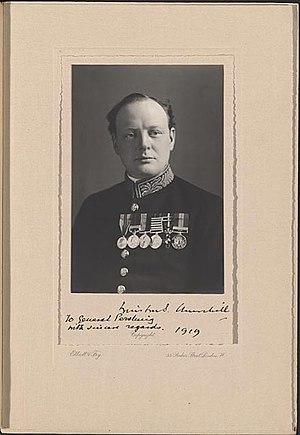
La Commission des Dardanelles est une enquête effectuée par le parlement britannique en 1915-1916 sur la désastreuse Bataille des Dardanelles. Elle a été mise en place dans le cadre d'une loi de 1916 sur les Dardanelles et la Mésopotamie. Le rapport final de la commission, publié en 1919, a trouvé des problèmes majeurs dans la planification et l'exécution de la campagne. Cependant, ces résultats n'ont pas eu d'impact mesurable sur les carrières de belligérants.